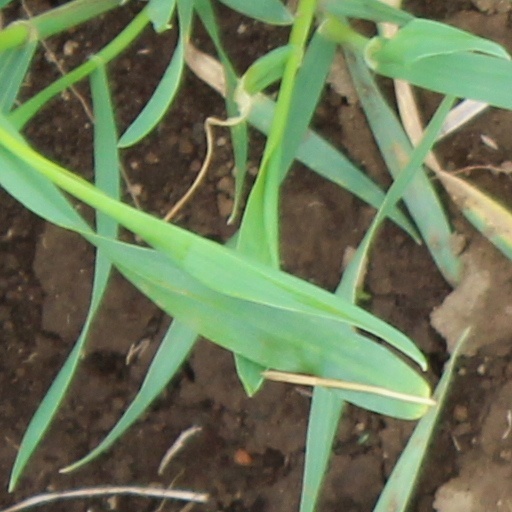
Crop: wheat